Answer in natural language. Which point is closer to the camera taking this photo, point B  or point C? Choose between the following options: C or B
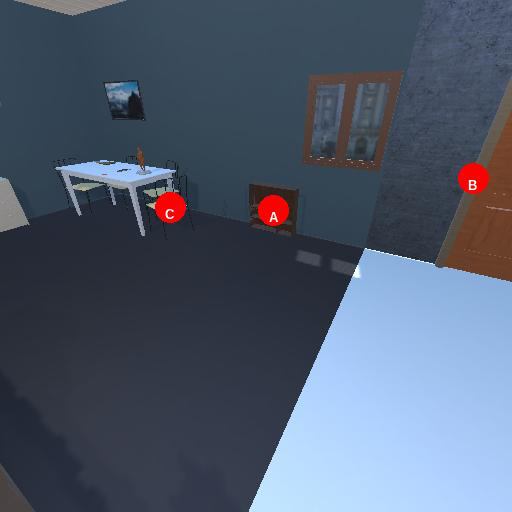
<answer>B</answer>